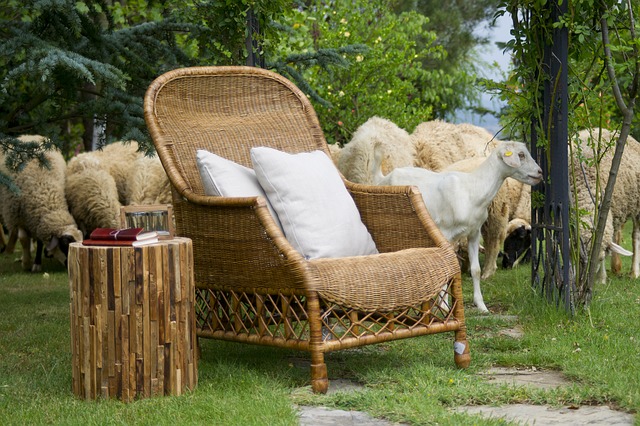
Label: sheep